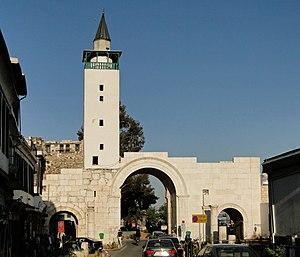
Bab Sharqi à Damas en Syrie